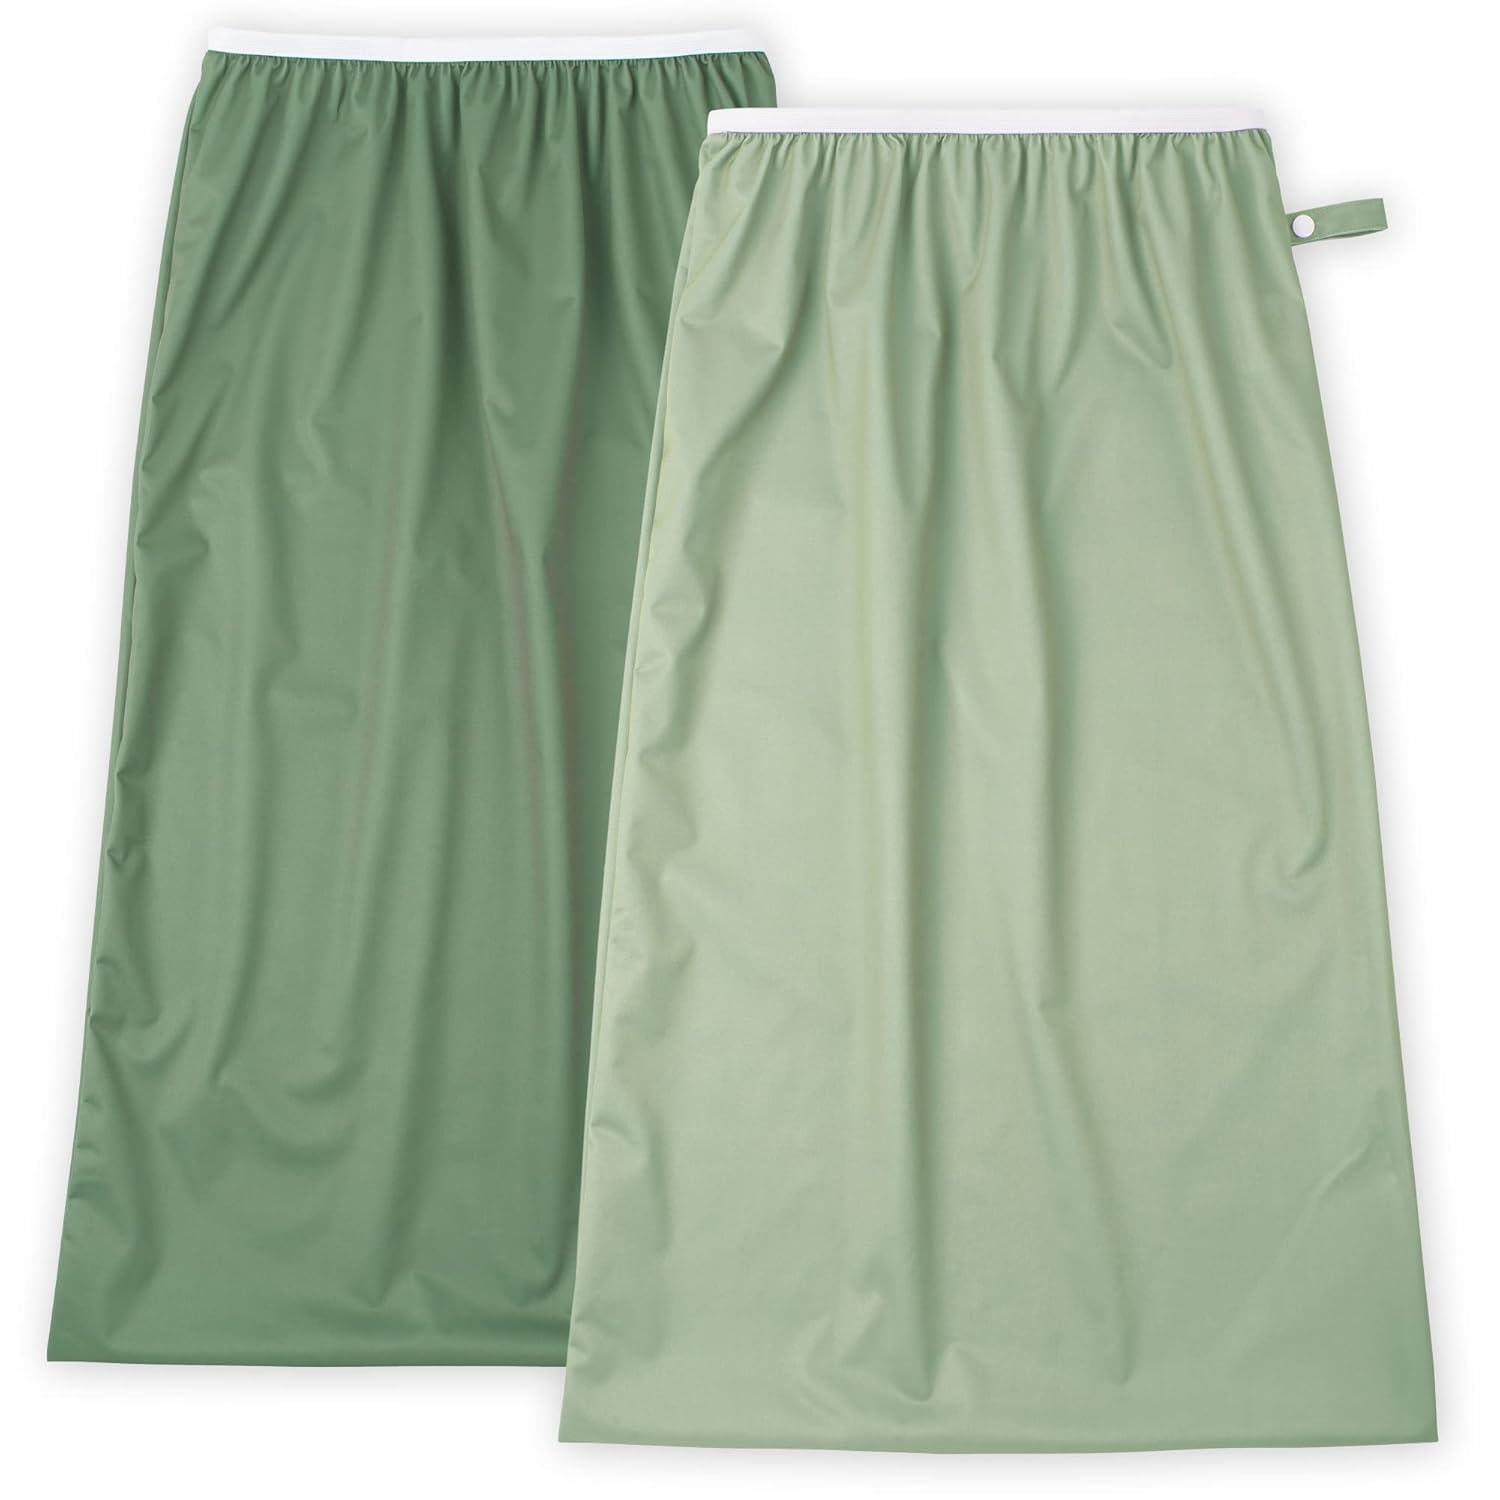
Nora's Nursery Pail Liner for Cloth Diapers - Reusable and Washable - Fits all Standard Diaper Pails - Waterproof Pail Liner with Strap for Diaper Pails, Laundry & Kitchen Garbage Cans (Garden - 2 Pk)
Brand: NorasNursery
Overview Brand : Nora's Nursery Capacity : 10 Pounds Unit Count : 2.0 Count Material Feature : Waterproof Color : Garden 2 Pack Material : Polyester Item Form : Bag Scent : Fresh Number of Items : 2 Net Content Weight : 8 Ounces About this item LOCK IT IN: Keep your home smelling fresh with the tight strap enclosure that keeps odors inside the bag until wash day. Our Cloth Diaper Pail Liner has a secure fit with a tight strap enclosure that locks in odors and keeps them from escaping. The liner is made of high-quality waterproof PUL material that prevents leaks and smells from escaping, so you can have a clean and odor-free home. EASY TO WASH: Cleaning is a breeze with our Cloth Diaper Pail Liner that is machine washable, saving you time and hassle. Simply toss the liner in the washing machine with your other laundry, and it will come out clean and fresh. Our liners are made of a material that resists stains, so you won't have to worry about any lingering smells or stains. GREAT SIZE: Our Pail Liner opening stretches from 12 inches to 19 inches, and it stands 29 inches tall, making it the perfect size for most standard diaper pails. Our Cloth Diaper Pail Liner is available in multiple sizes, so you can find the perfect fit for your specific diaper pail. Additionally, our liners are designed to stretch, ensuring a snug fit that won't slip or bunch. The liner is tall enough to hold a significant amount of diapers, so you won't have to empty it as frequently. HIGH QUALITY: Made of durable and long-lasting waterproof PUL material, our Cloth Diaper Pail Liner is a high-quality product you can trust. Our liners are made from high-quality, waterproof PUL material that is designed to last. This means that our product is both durable and long-lasting, so you won't have to worry about replacing it frequently. Eco-friendly savings: By choosing Nora's Nursery Pail Liner, you not only save money on disposable liners, but also actively support a healthier, more sustainable environment by minimizing waste. Explore the numerous benefits of reusable pail liners, which help maintain a clean and sanitary diaper pail, while also contributing to a greener planet. Experience a practical, eco-conscious solution that aligns with your values and enhances your cloth diapering experience.
Category: Baby & Toddler > Diapering > Diaper Pail Accessories > Diaper Pail Liners